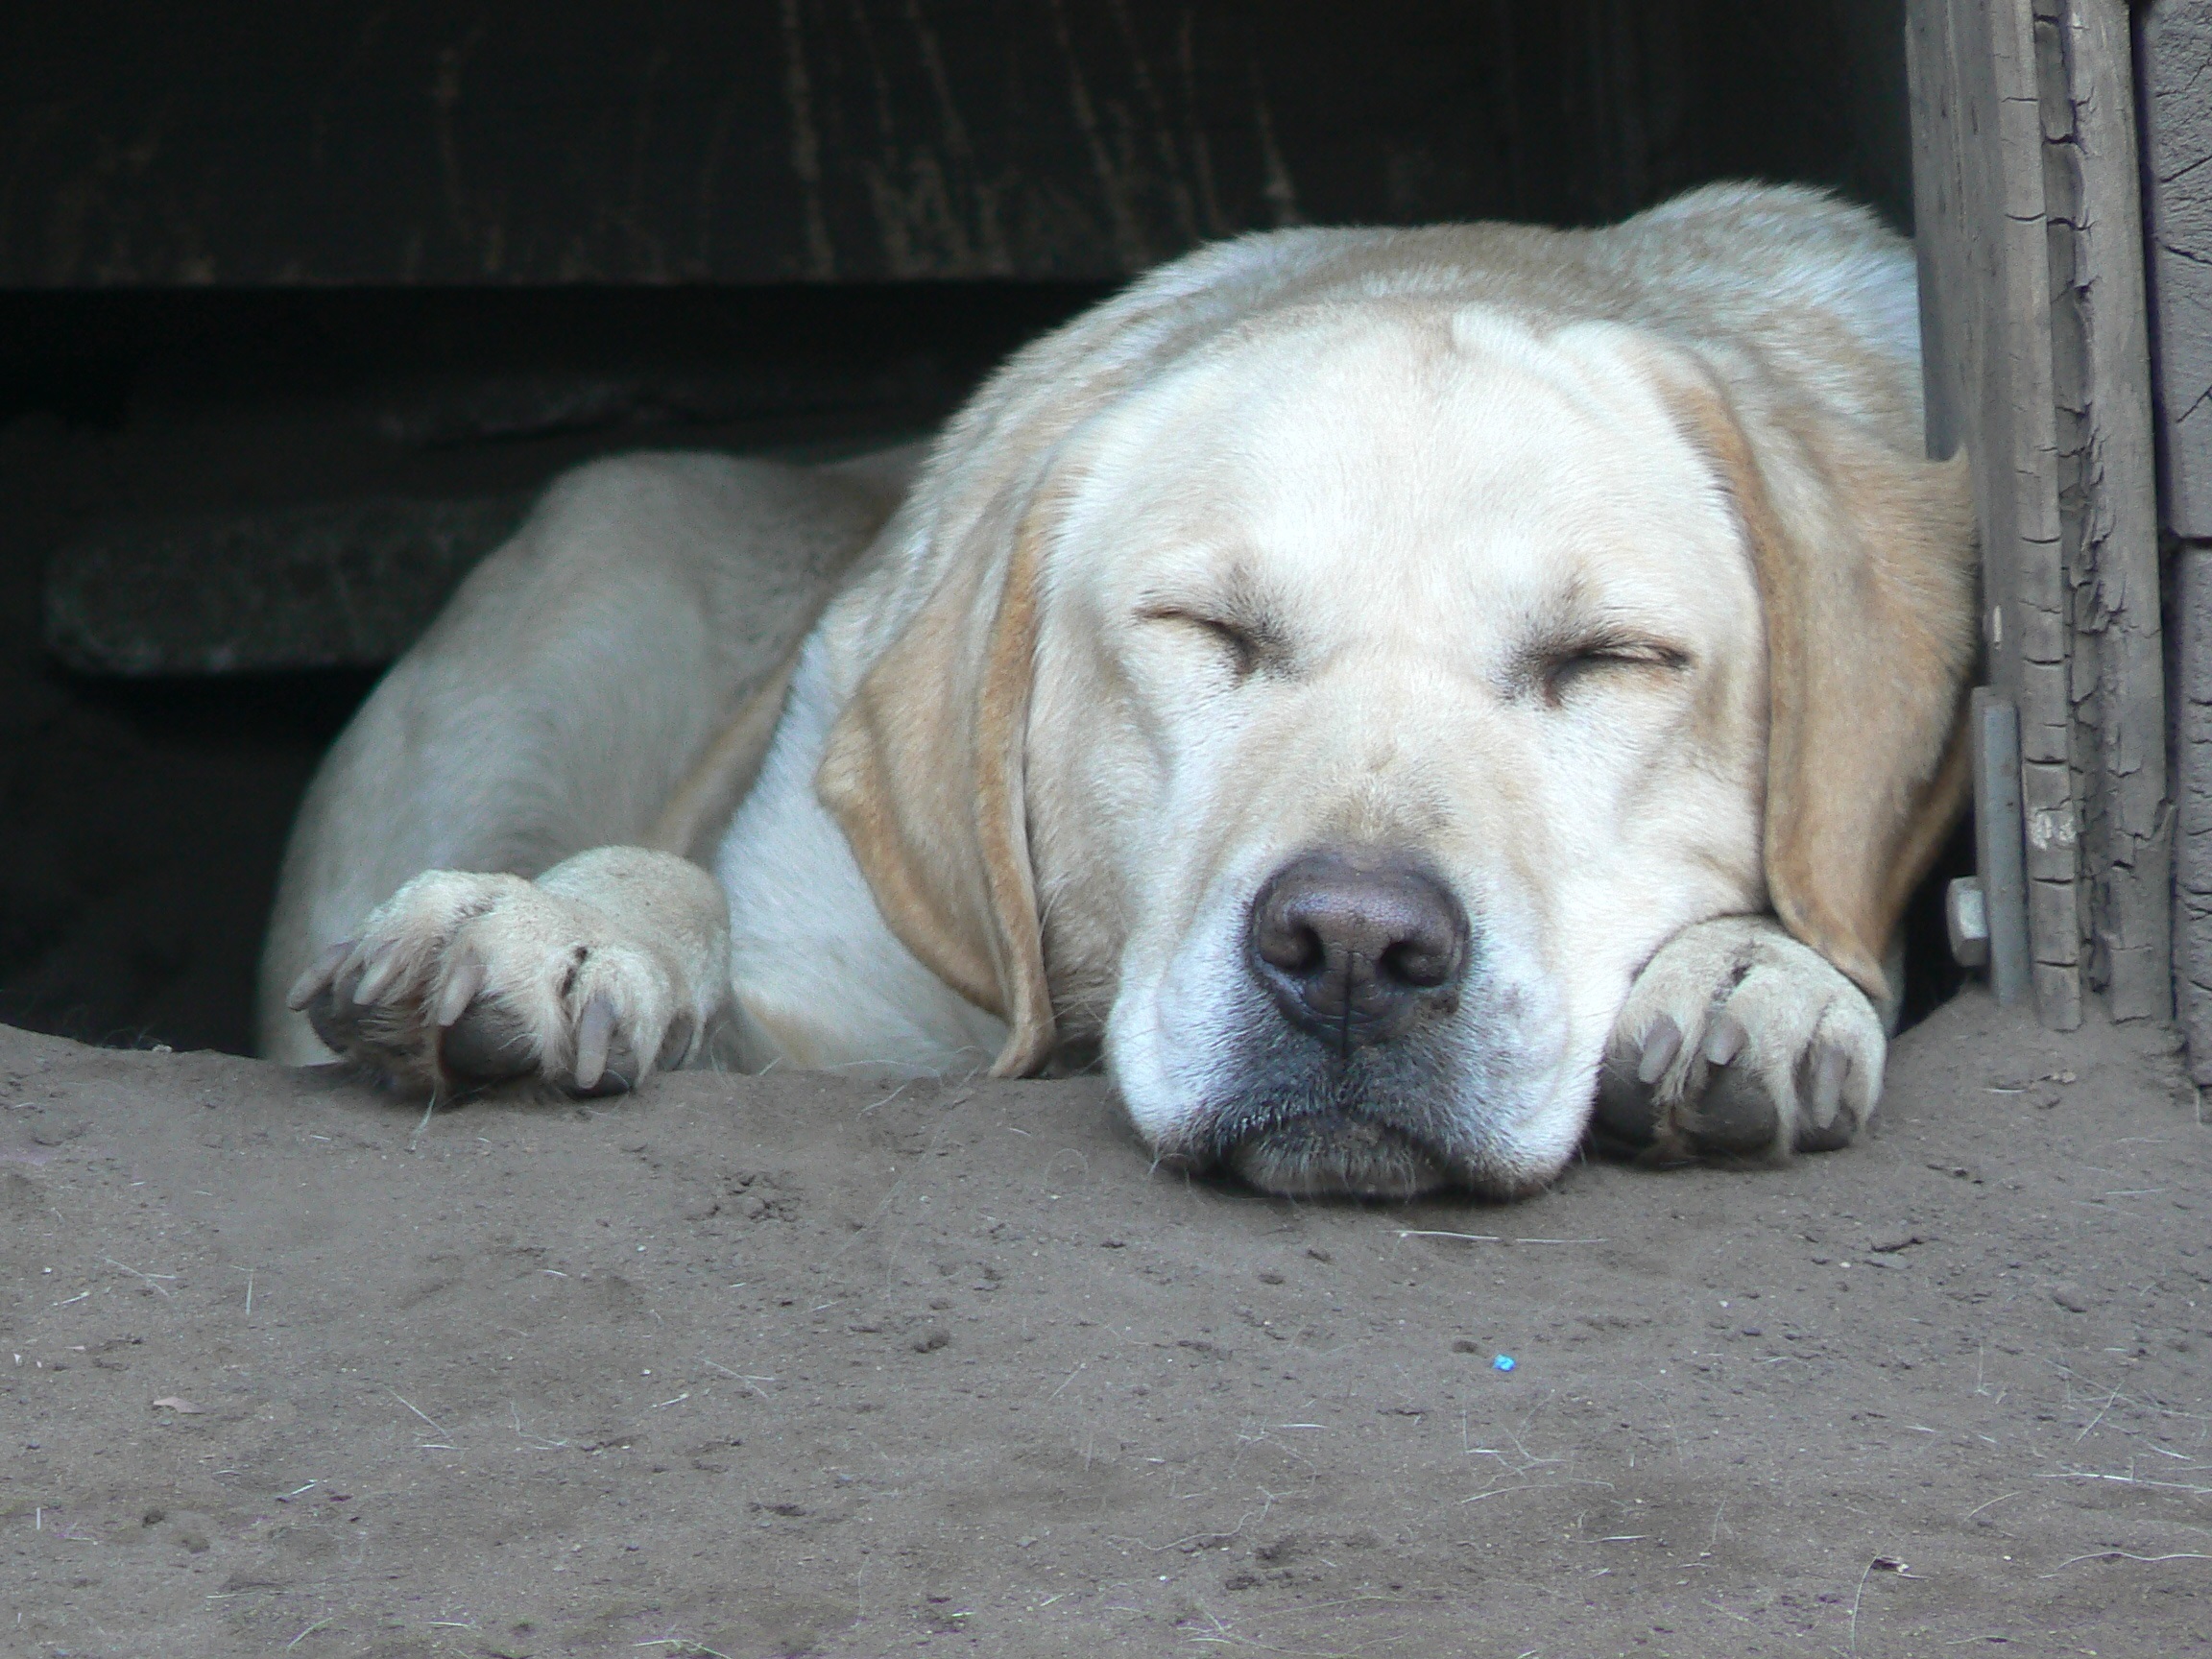
puppy, dog, pet, sleeping, mammal, golden retriever, animals, vertebrate, labrador retriever, labrador, retriever, street dog, dog like mammal